Thomas Skarratt Hall

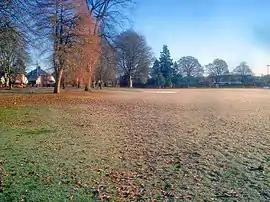
Recreation ground, Kington, 2010

At the end of 1887 or the beginning of 1888, he retired from the service of the bank and took up his residence in Melbourne. A few years after he moved to England, where he has lived for the rest of his life apart for a visit to Rockhampton in about 1900.